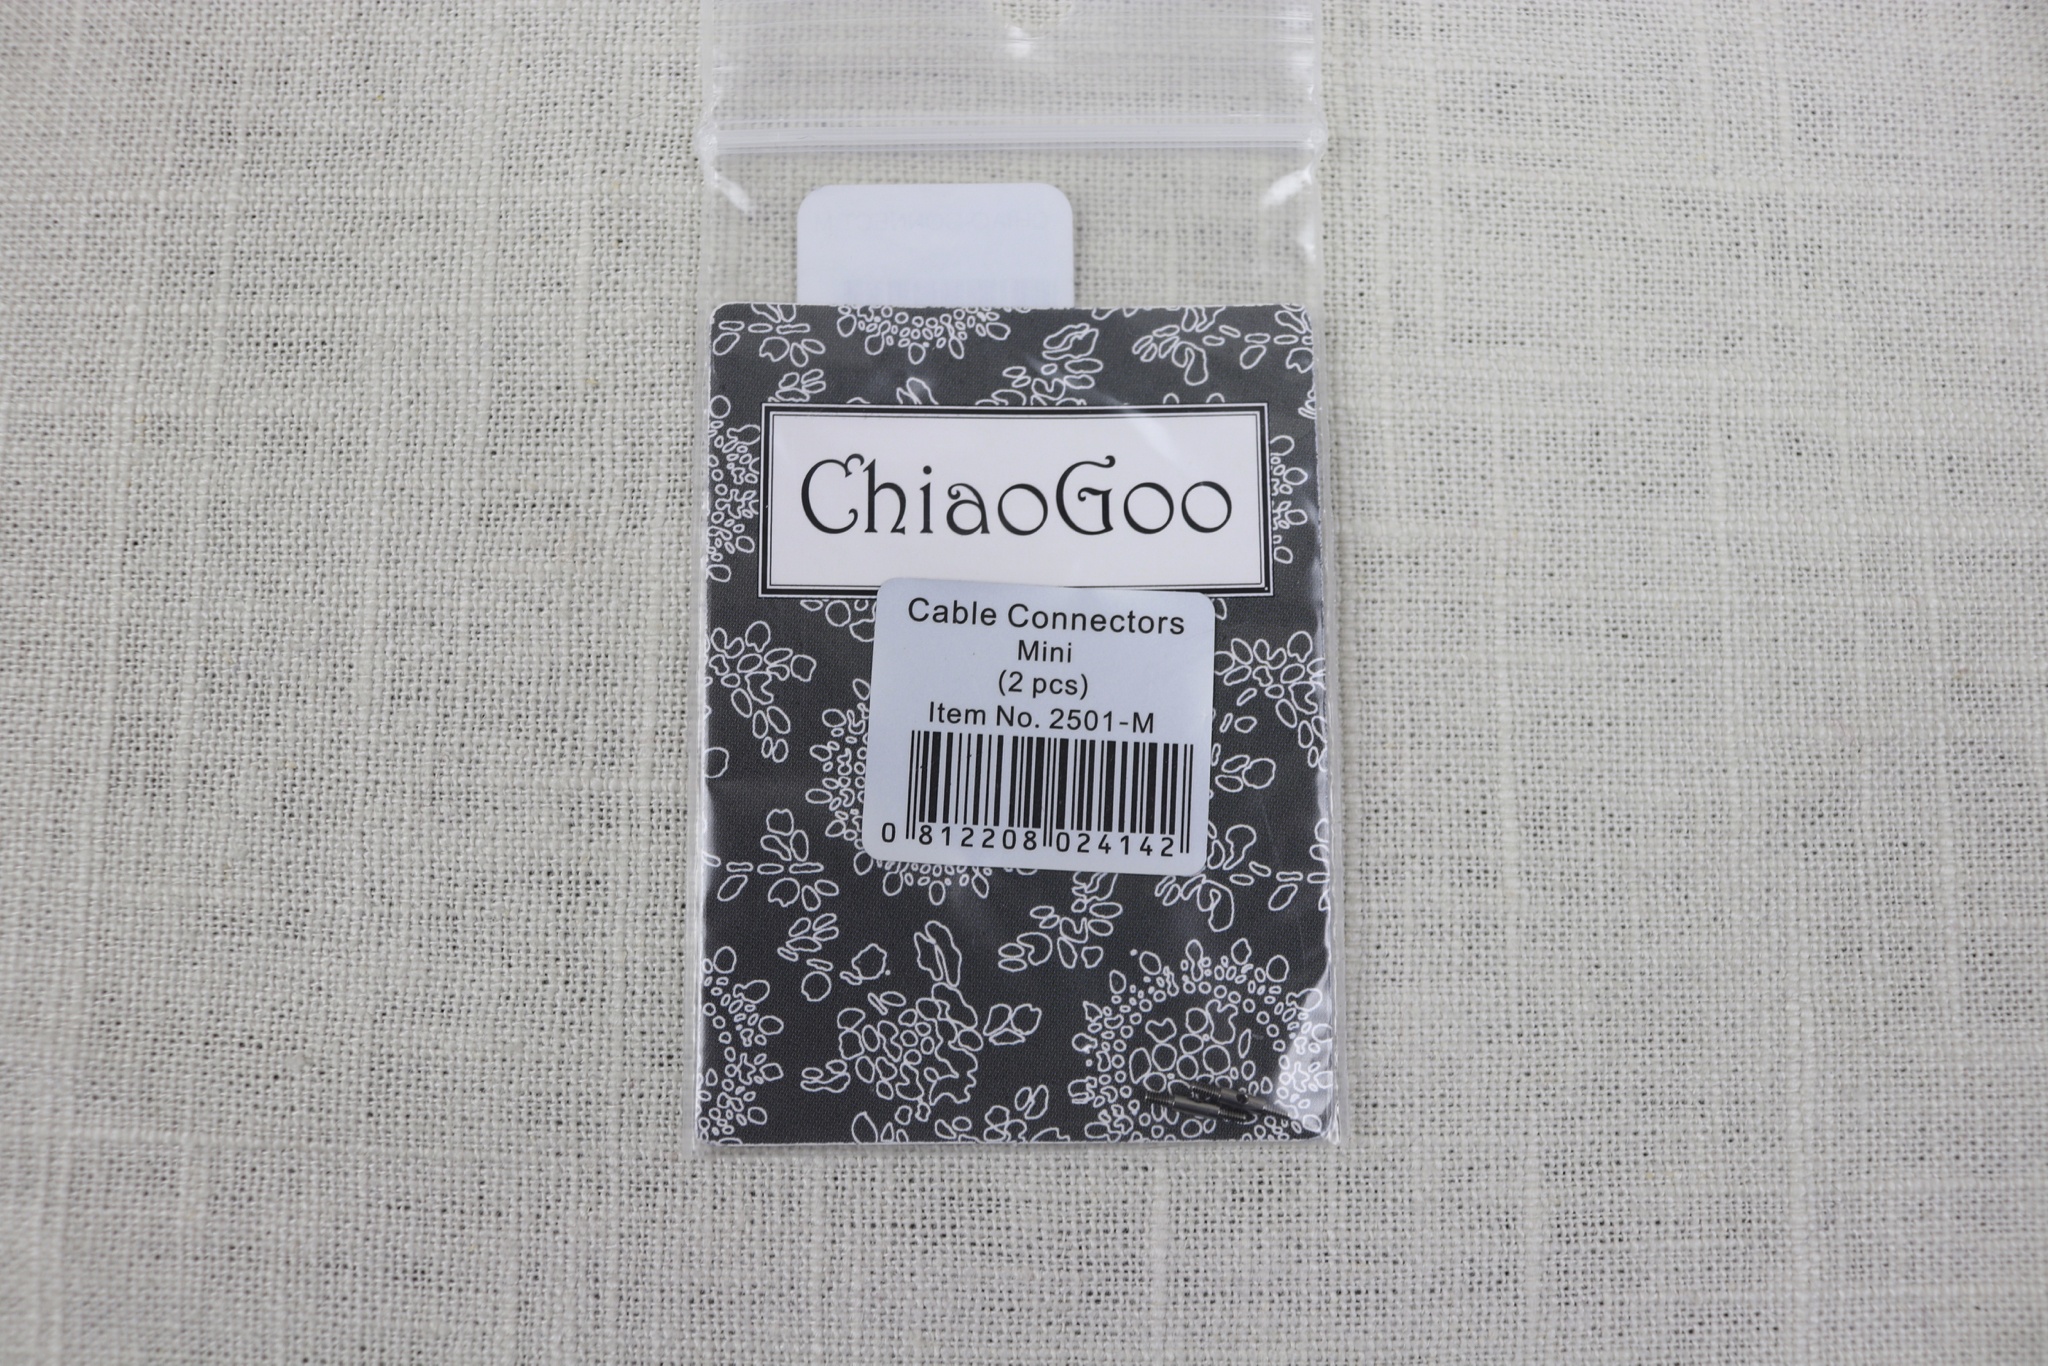
ChiaoGoo Interchangeable Connector, Mini
This connector allows two cords to be attached together.
Brand: ChiaoGoo
Category: Arts & Entertainment > Hobbies & Creative Arts > Arts & Crafts > Art & Crafting Tool Accessories